Los Angeles Dodgers

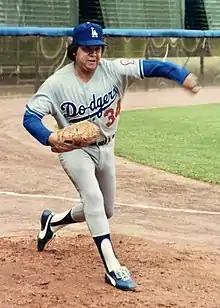
Fernando Valenzuela

The club was formed, as the Brooklyn Baseball Association, in 1883, when it played in the Interstate League. It joined the major league American Association in 1884, and the National League in 1890.